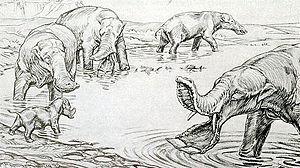
Platybelodon est un genre de mammifères herbivores apparentés aux éléphants qui vivaient durant le Miocène en Eurasie, en Afrique et en Amérique du Nord.